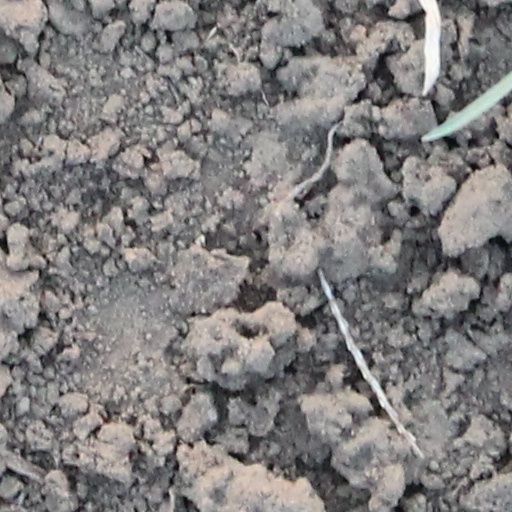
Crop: wheat